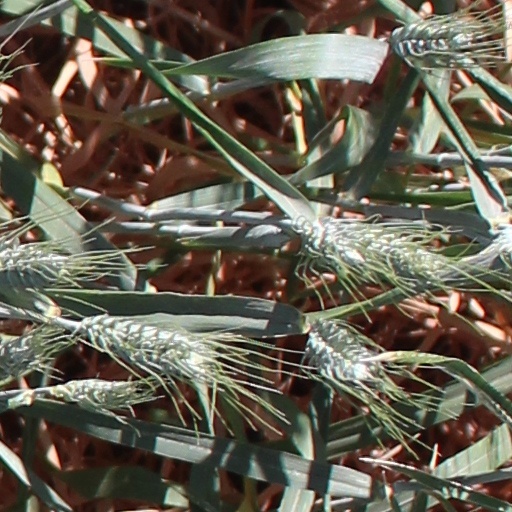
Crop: wheat